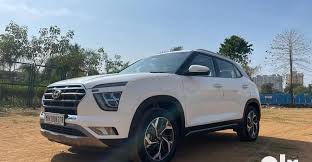
Label: noambulance